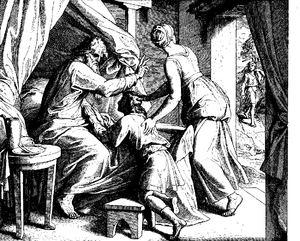
Gravure en bois pour «Die Bibel in Bildern», 1860. Português: Jacó engana seu pai Isaque e recebe a benção no lugar de Esaú. Gn 27:30-40."